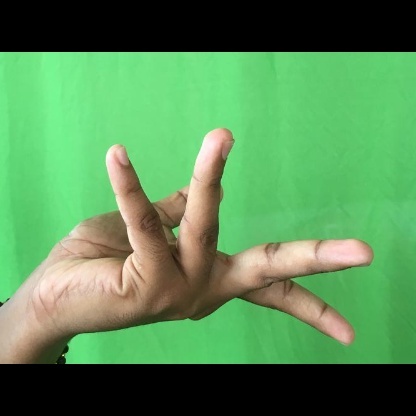
Mudra: Alapadmam